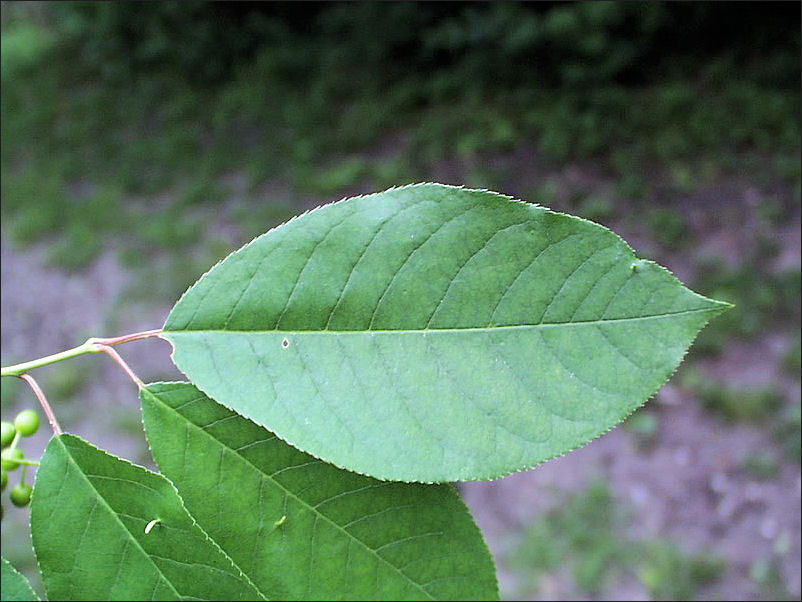
Labels: Cherry leaf, Cherry leaf, Cherry leaf